Huonville

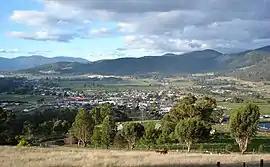
Huonville township from Scenic Hill

Huonville is a town located on the banks of the Huon River in the Huon Valley, in the south-east of Tasmania, Australia. It serves as the administrative centre of the Huon Valley Council and is the largest town in the Huon Valley region. Situated approximately 38 kilometres south of the state capital, Hobart, Huonville acts as a gateway to Tasmania’s wilderness areas and the Southwest National Park.